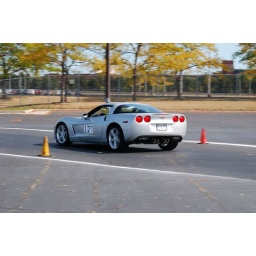
note - paper license plate in rear window!